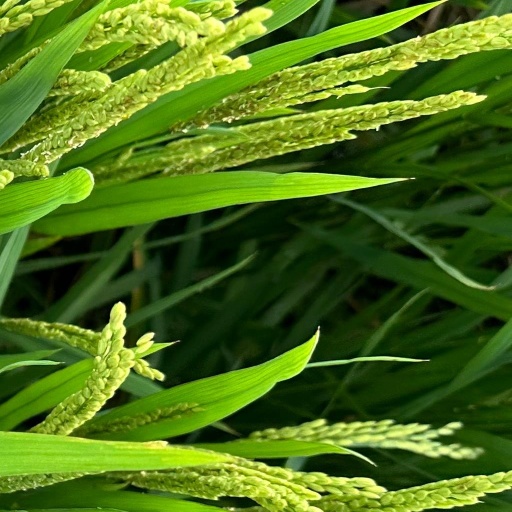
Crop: rice